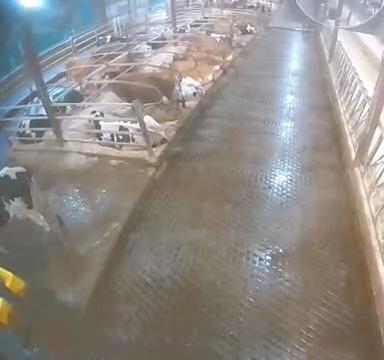
Number of cows: 11